Kalibangan

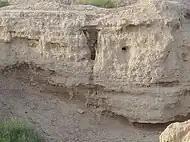
Ruins of Kalibanga. Brick wall can be seen in the hole in the centre.

In this phase, the settlement was fortified, using dried mud bricks, from the beginning of occupation. This fort had been built twice in different periods. Earlier, fort wall had a thickness of 1.9 meters, which was raised to 3.7–4.1 meters during reconstruction in this phase. Brick size was 20 × 20 × 10 cm in both construction-phases. The citadel mound (smaller mound) is a parallelogram about 130 meters on the east–west axis and 260 meters on the north–south. Town planning was like that of Mohenjodaro or Harappa. The direction of houses and brick sizes was markedly different from that used in the Harappan phase (KLB-II).